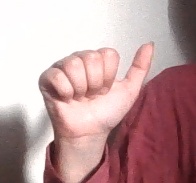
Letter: dhad